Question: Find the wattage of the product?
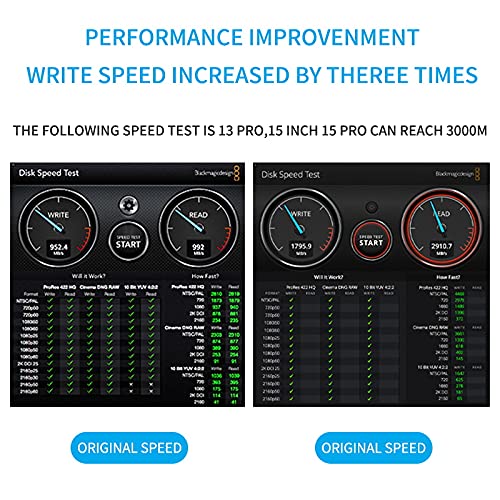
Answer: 200.0 watt